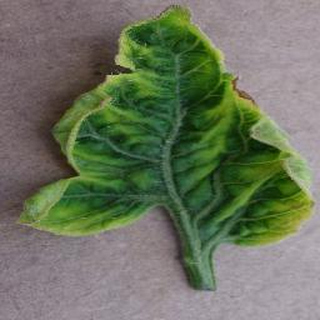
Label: tomato_yellow_leaf_curl_virus